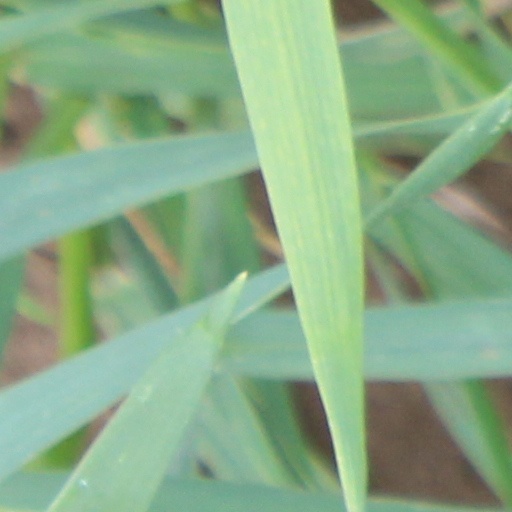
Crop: wheat